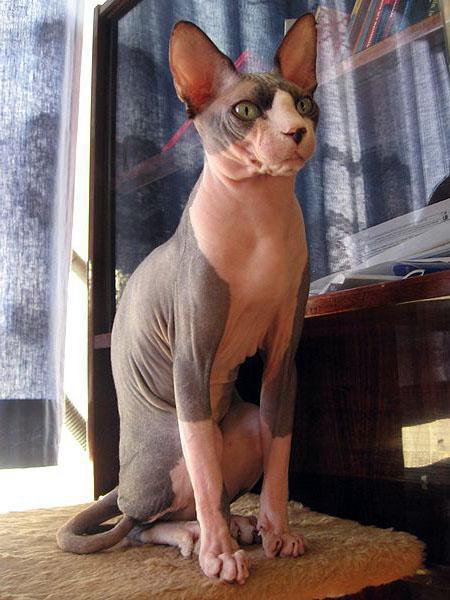
Sphynx